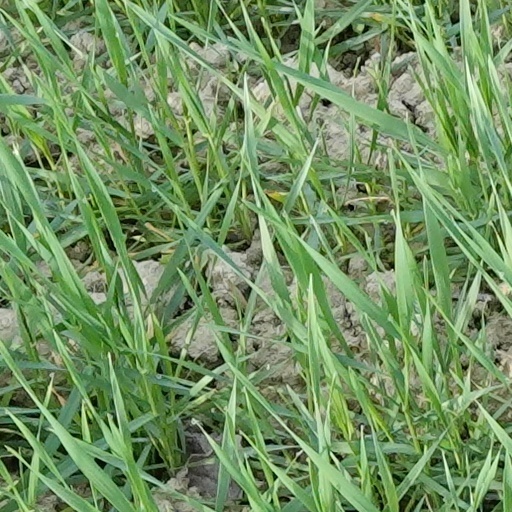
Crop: wheat